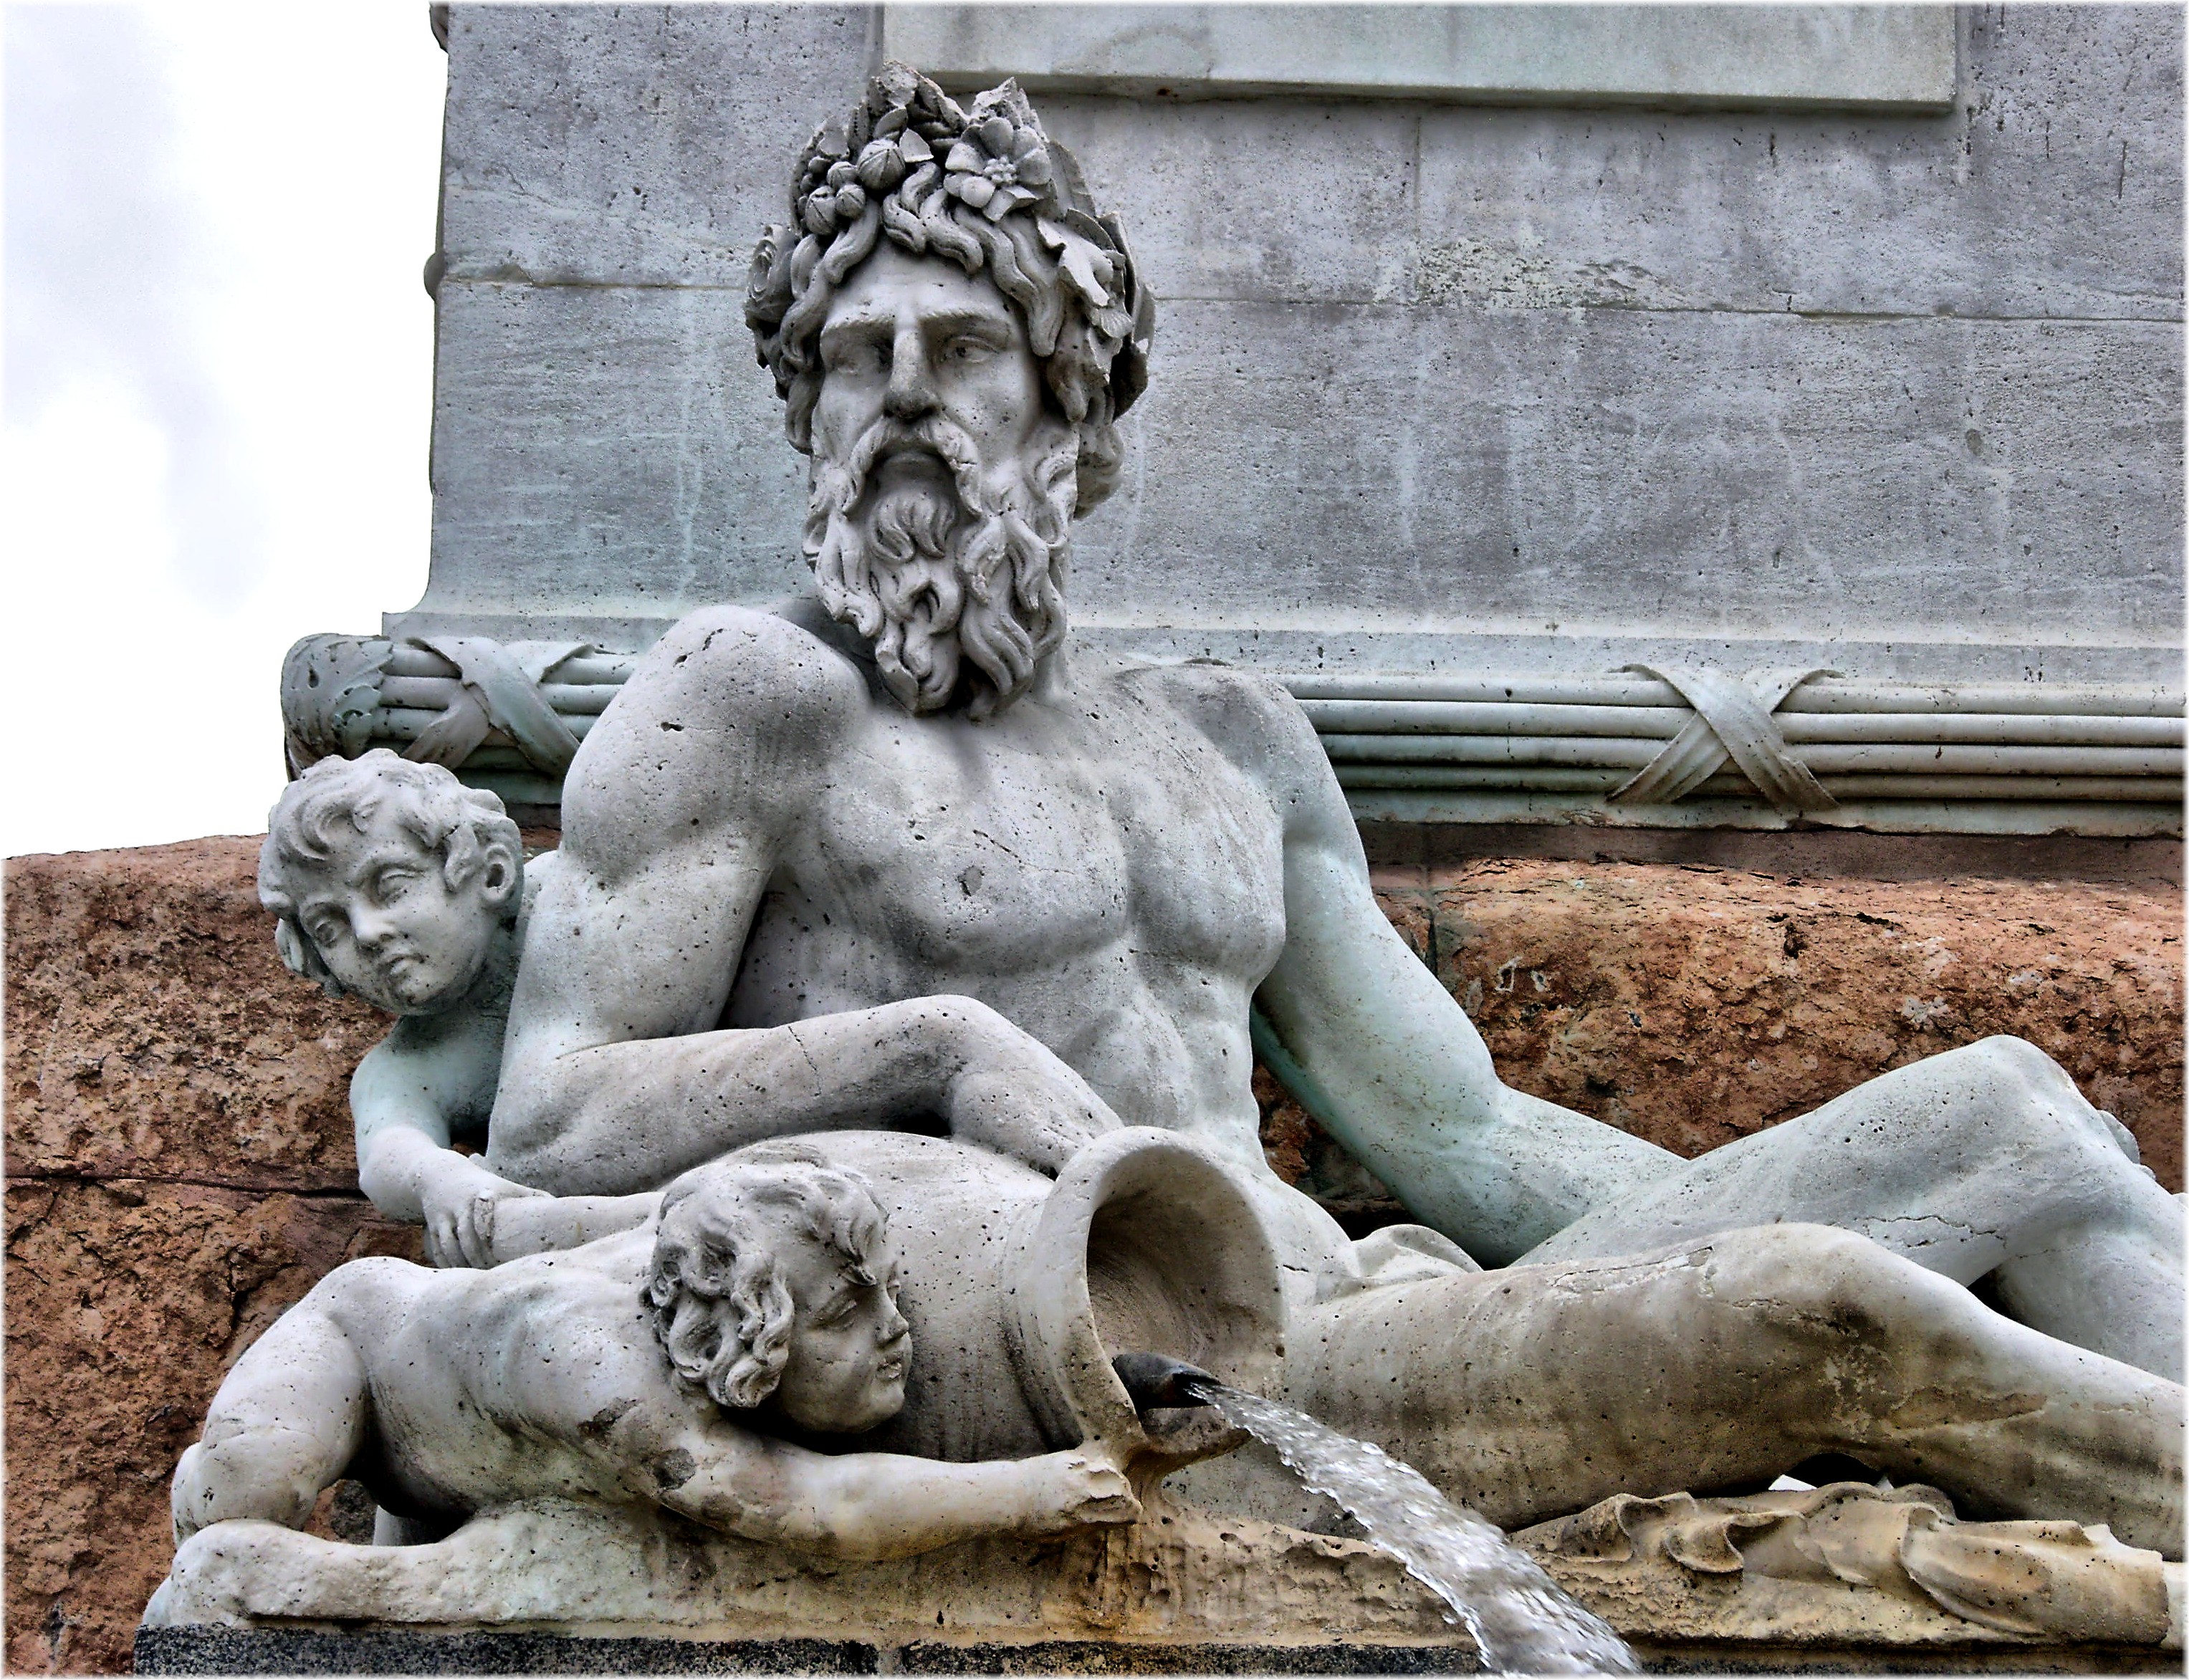
monument, europe, statue, gargoyle, sculpture, art, spain, temple, madrid, europa, fuente, sculptures, piedra, mygearandme, palacio, carving, pedra, relief, espana, mythology, fonte, esculturas, stone carving, ancient history